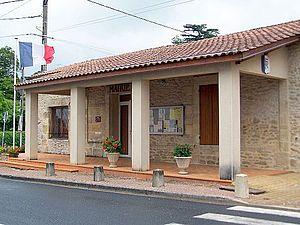
Mairie de Soussac (Gironde, France)
Soussac est une commune du Sud-Ouest de la France, située dans le département de la Gironde.